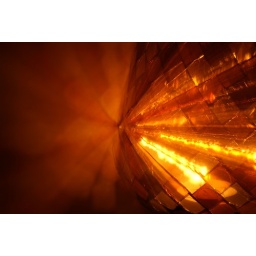
dark room 25 sec exposure zoom burst with a tea light candle in a colored glass vase.